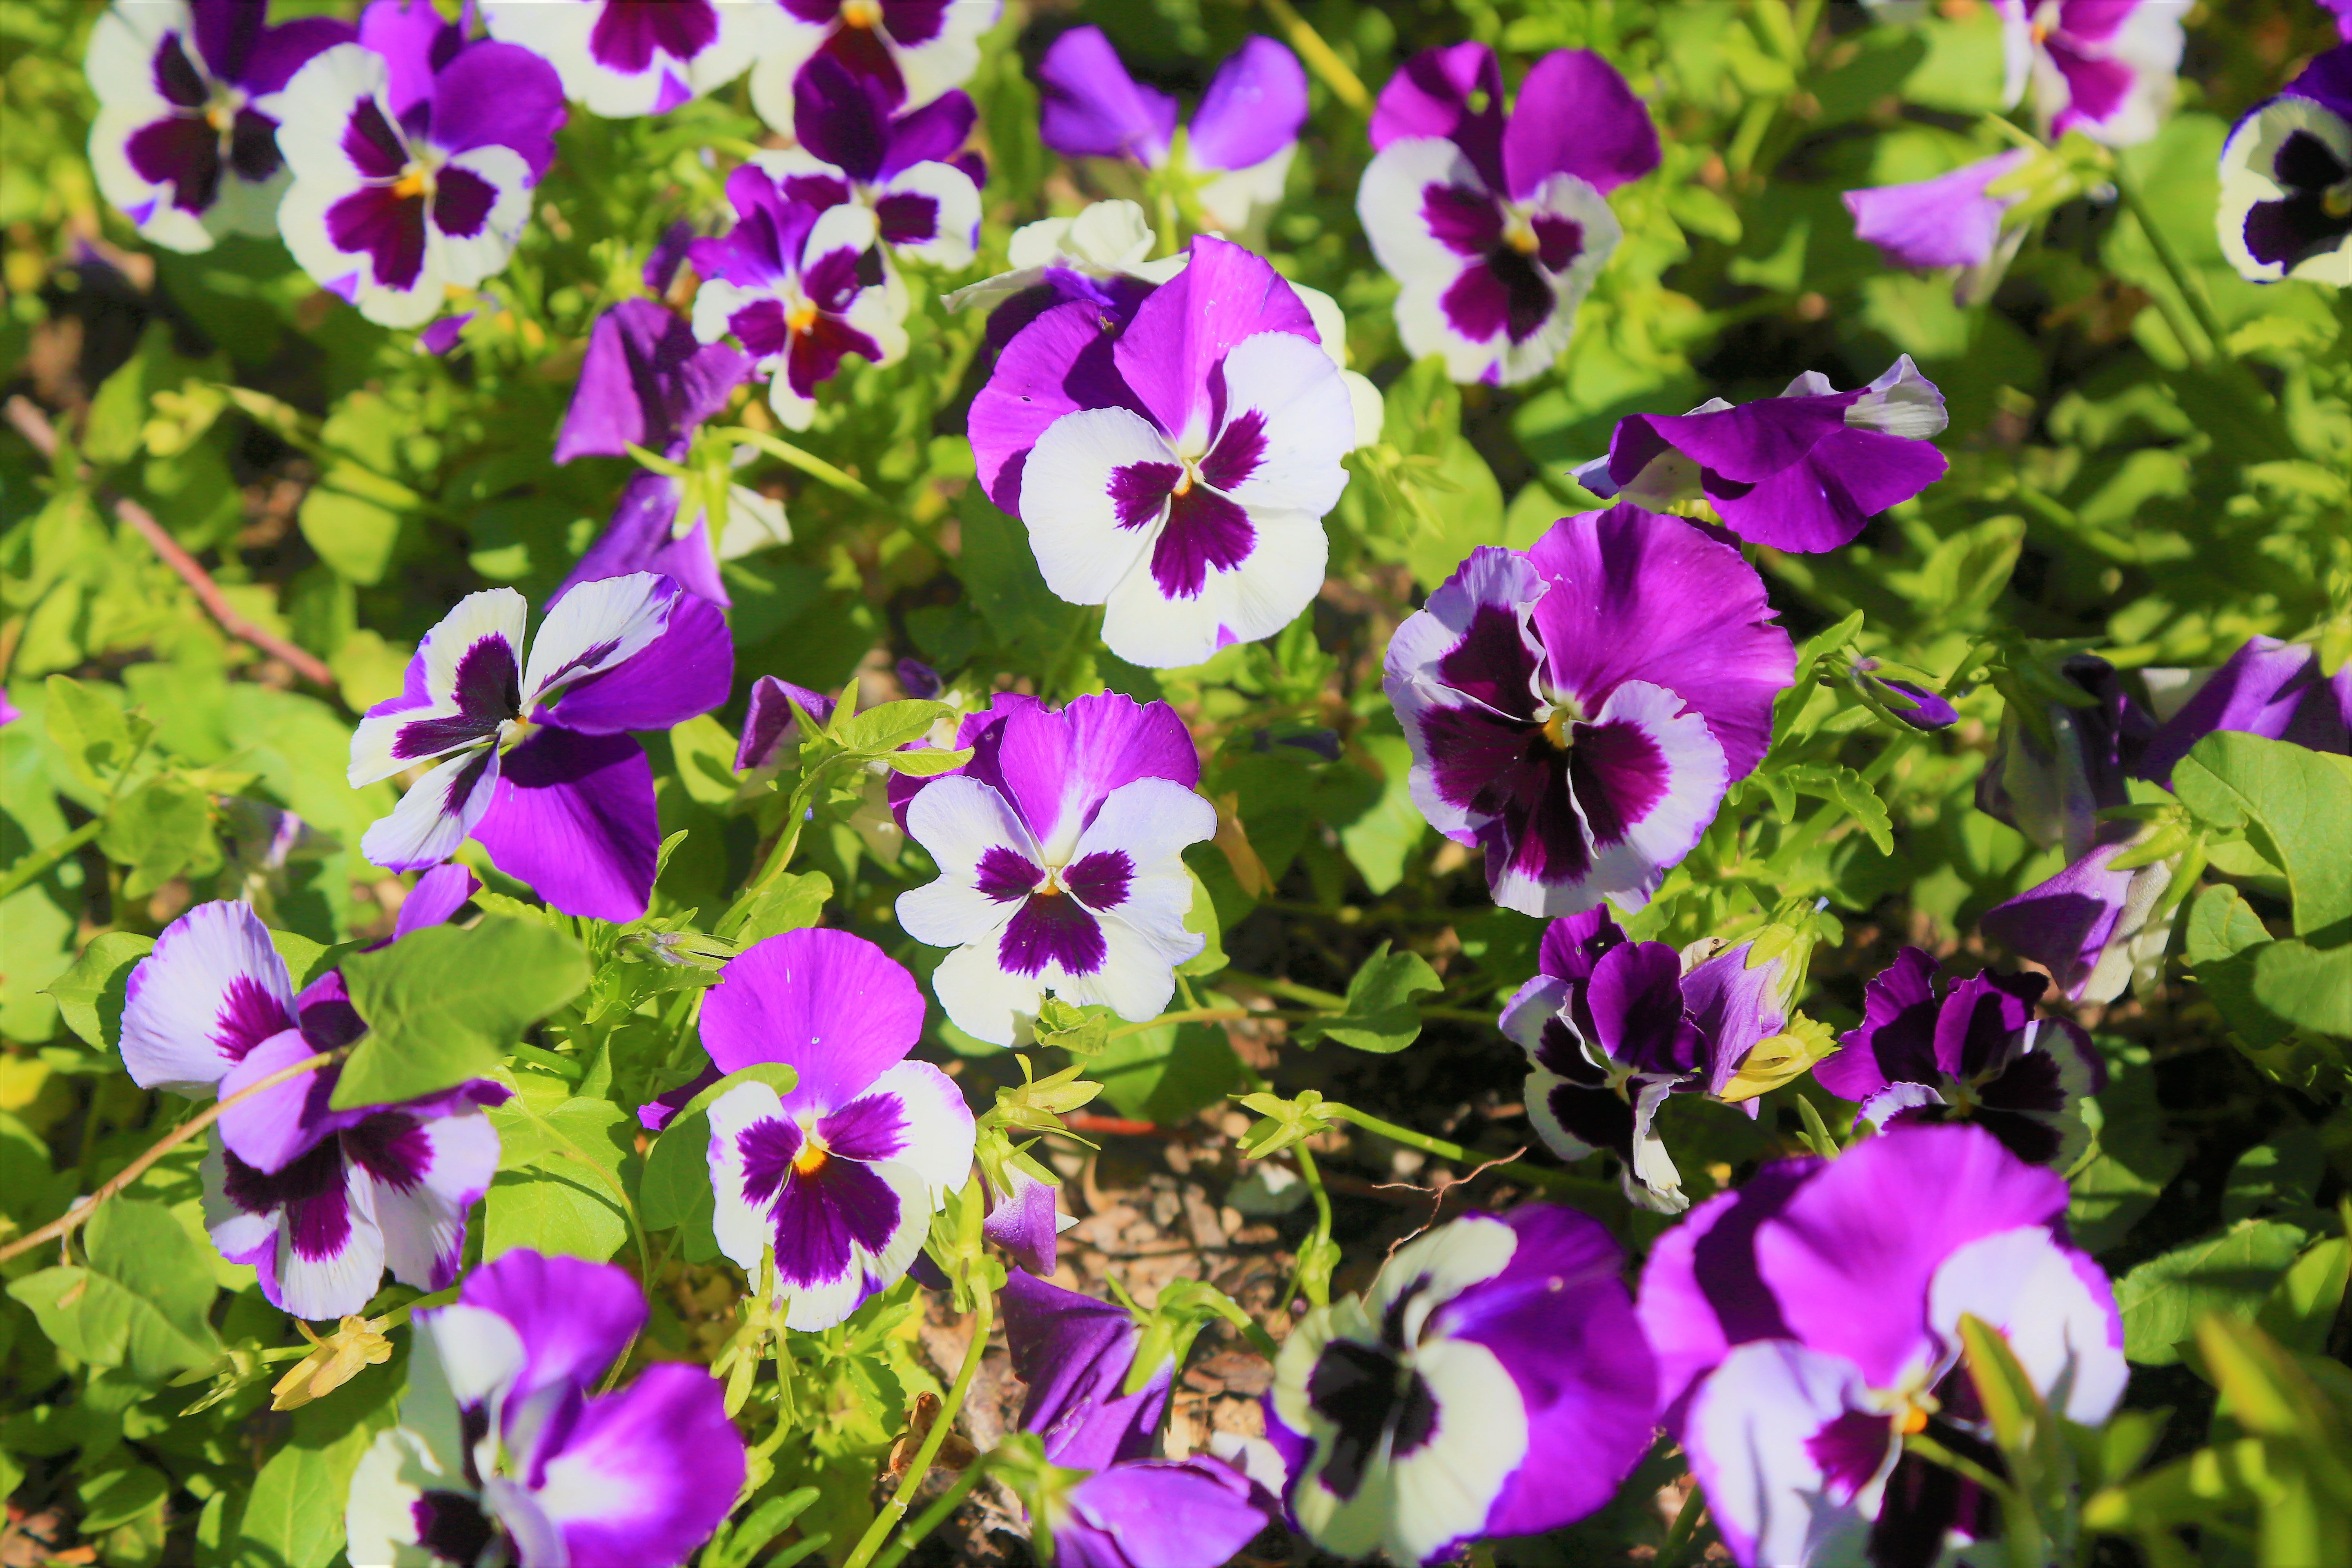
flower, herbs, nature, beautiful, spring, colorful, tree, branch, flowering plant, plant, purple, petal, violet, groundcover, viola, violet family, wildflower, annual plant, geranium, lobelia, impatiens, perennial plant